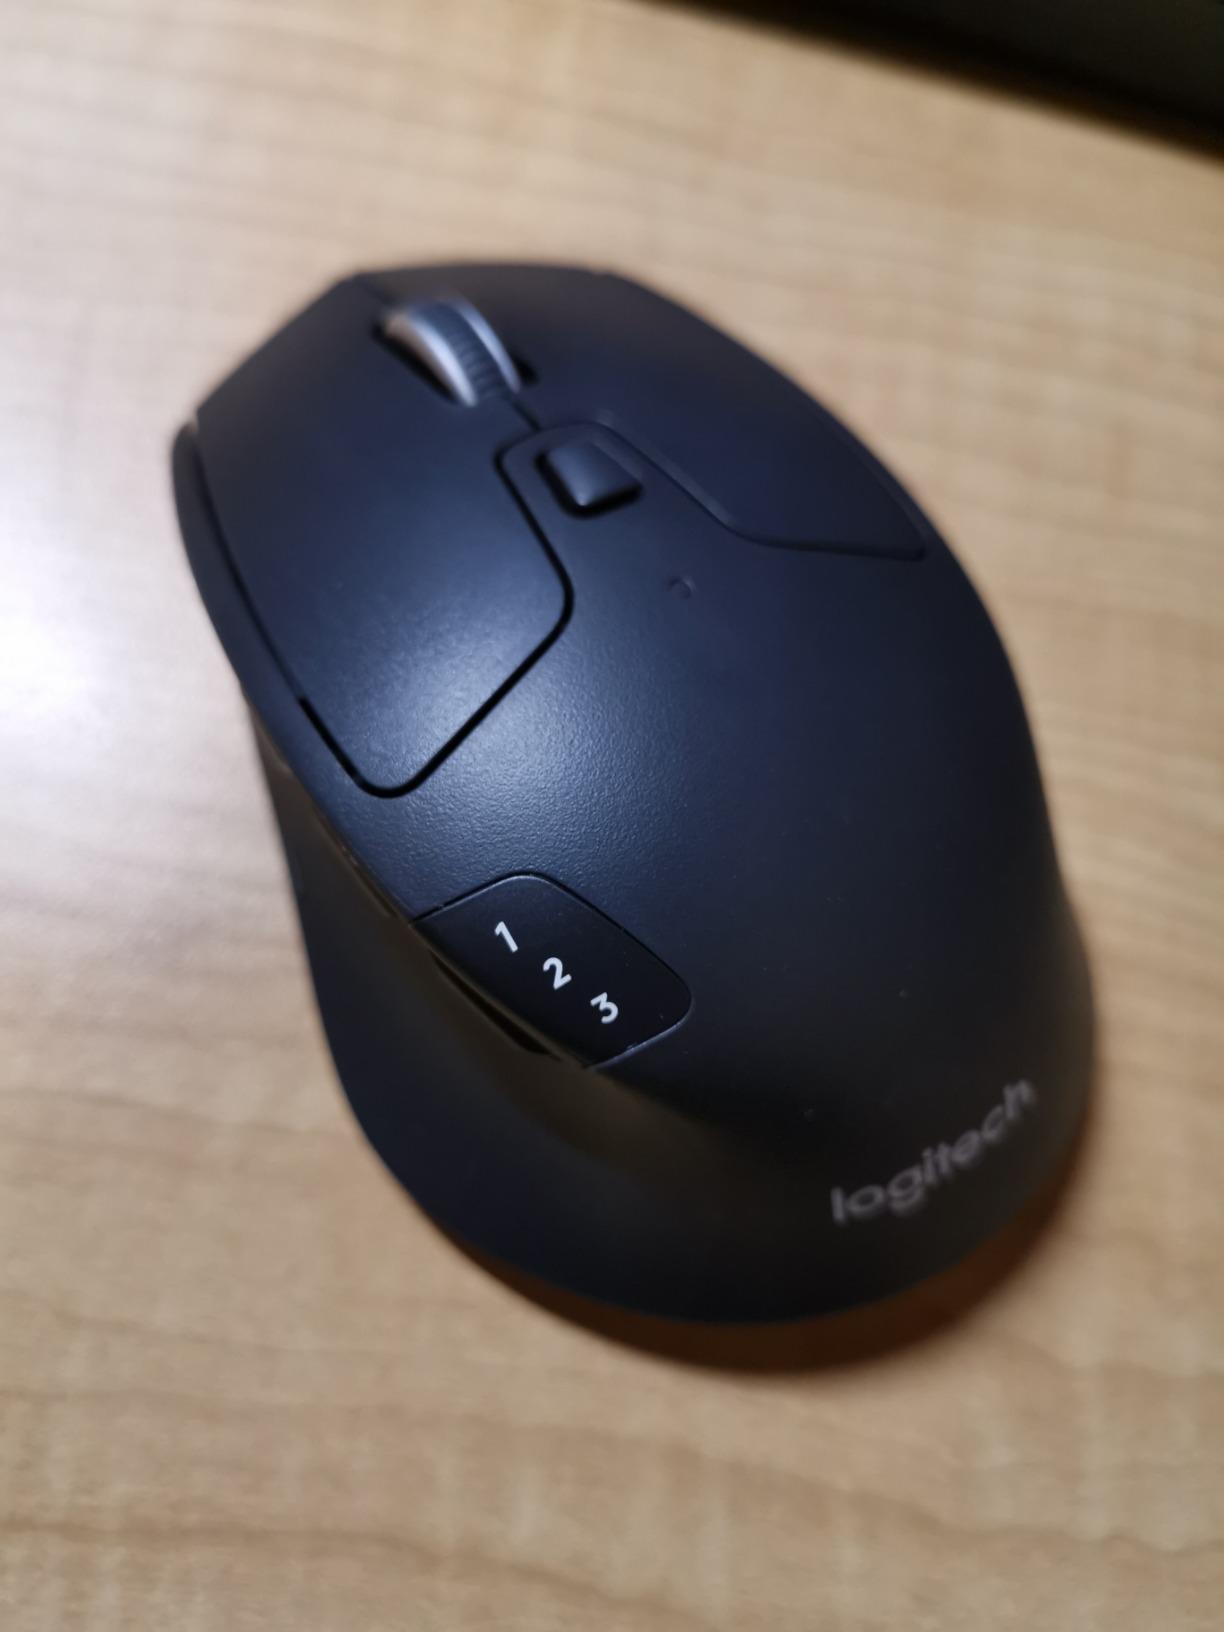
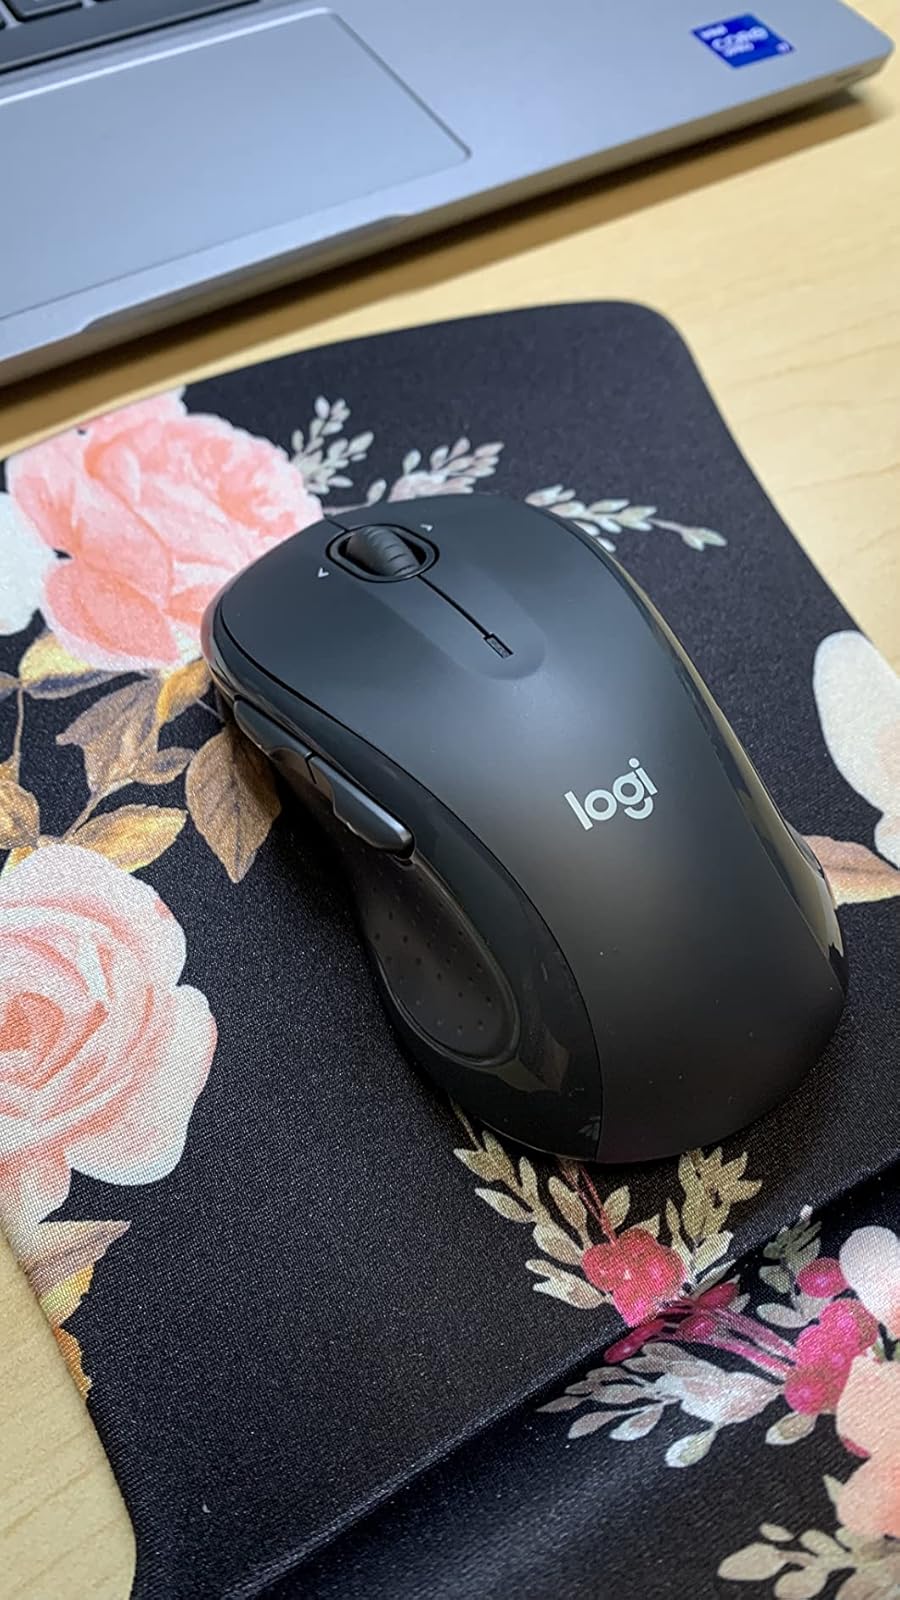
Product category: mouse
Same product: no